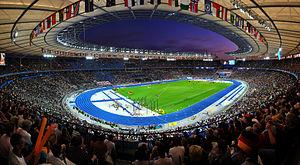
une vue panoramique du stade olympique à Berlin pendant les 12ième IAAF Championnats du monde d’Athlétisme